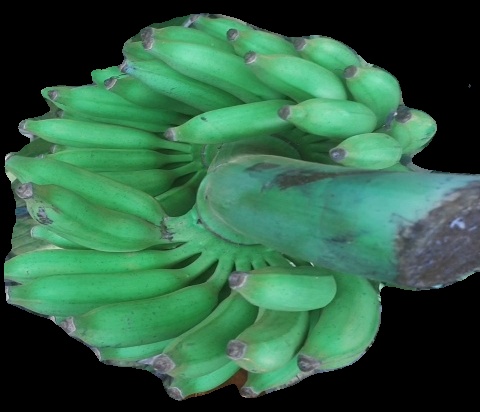
Variety: elakki-bale
Grade: grade1